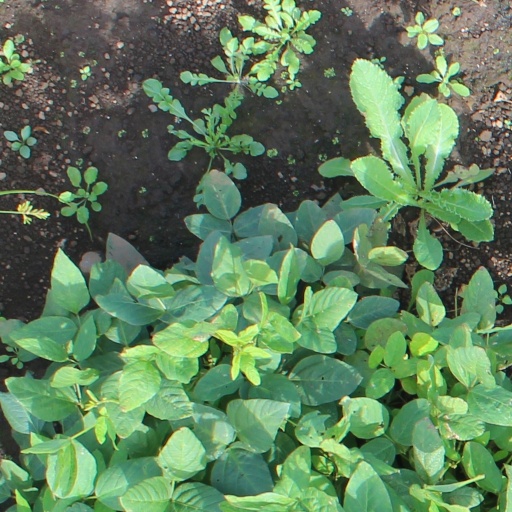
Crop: soybean